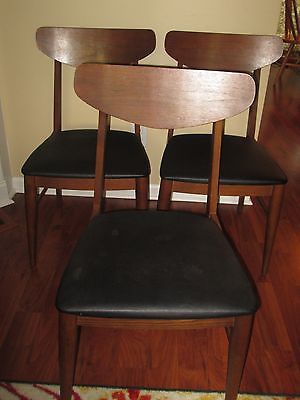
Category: chair